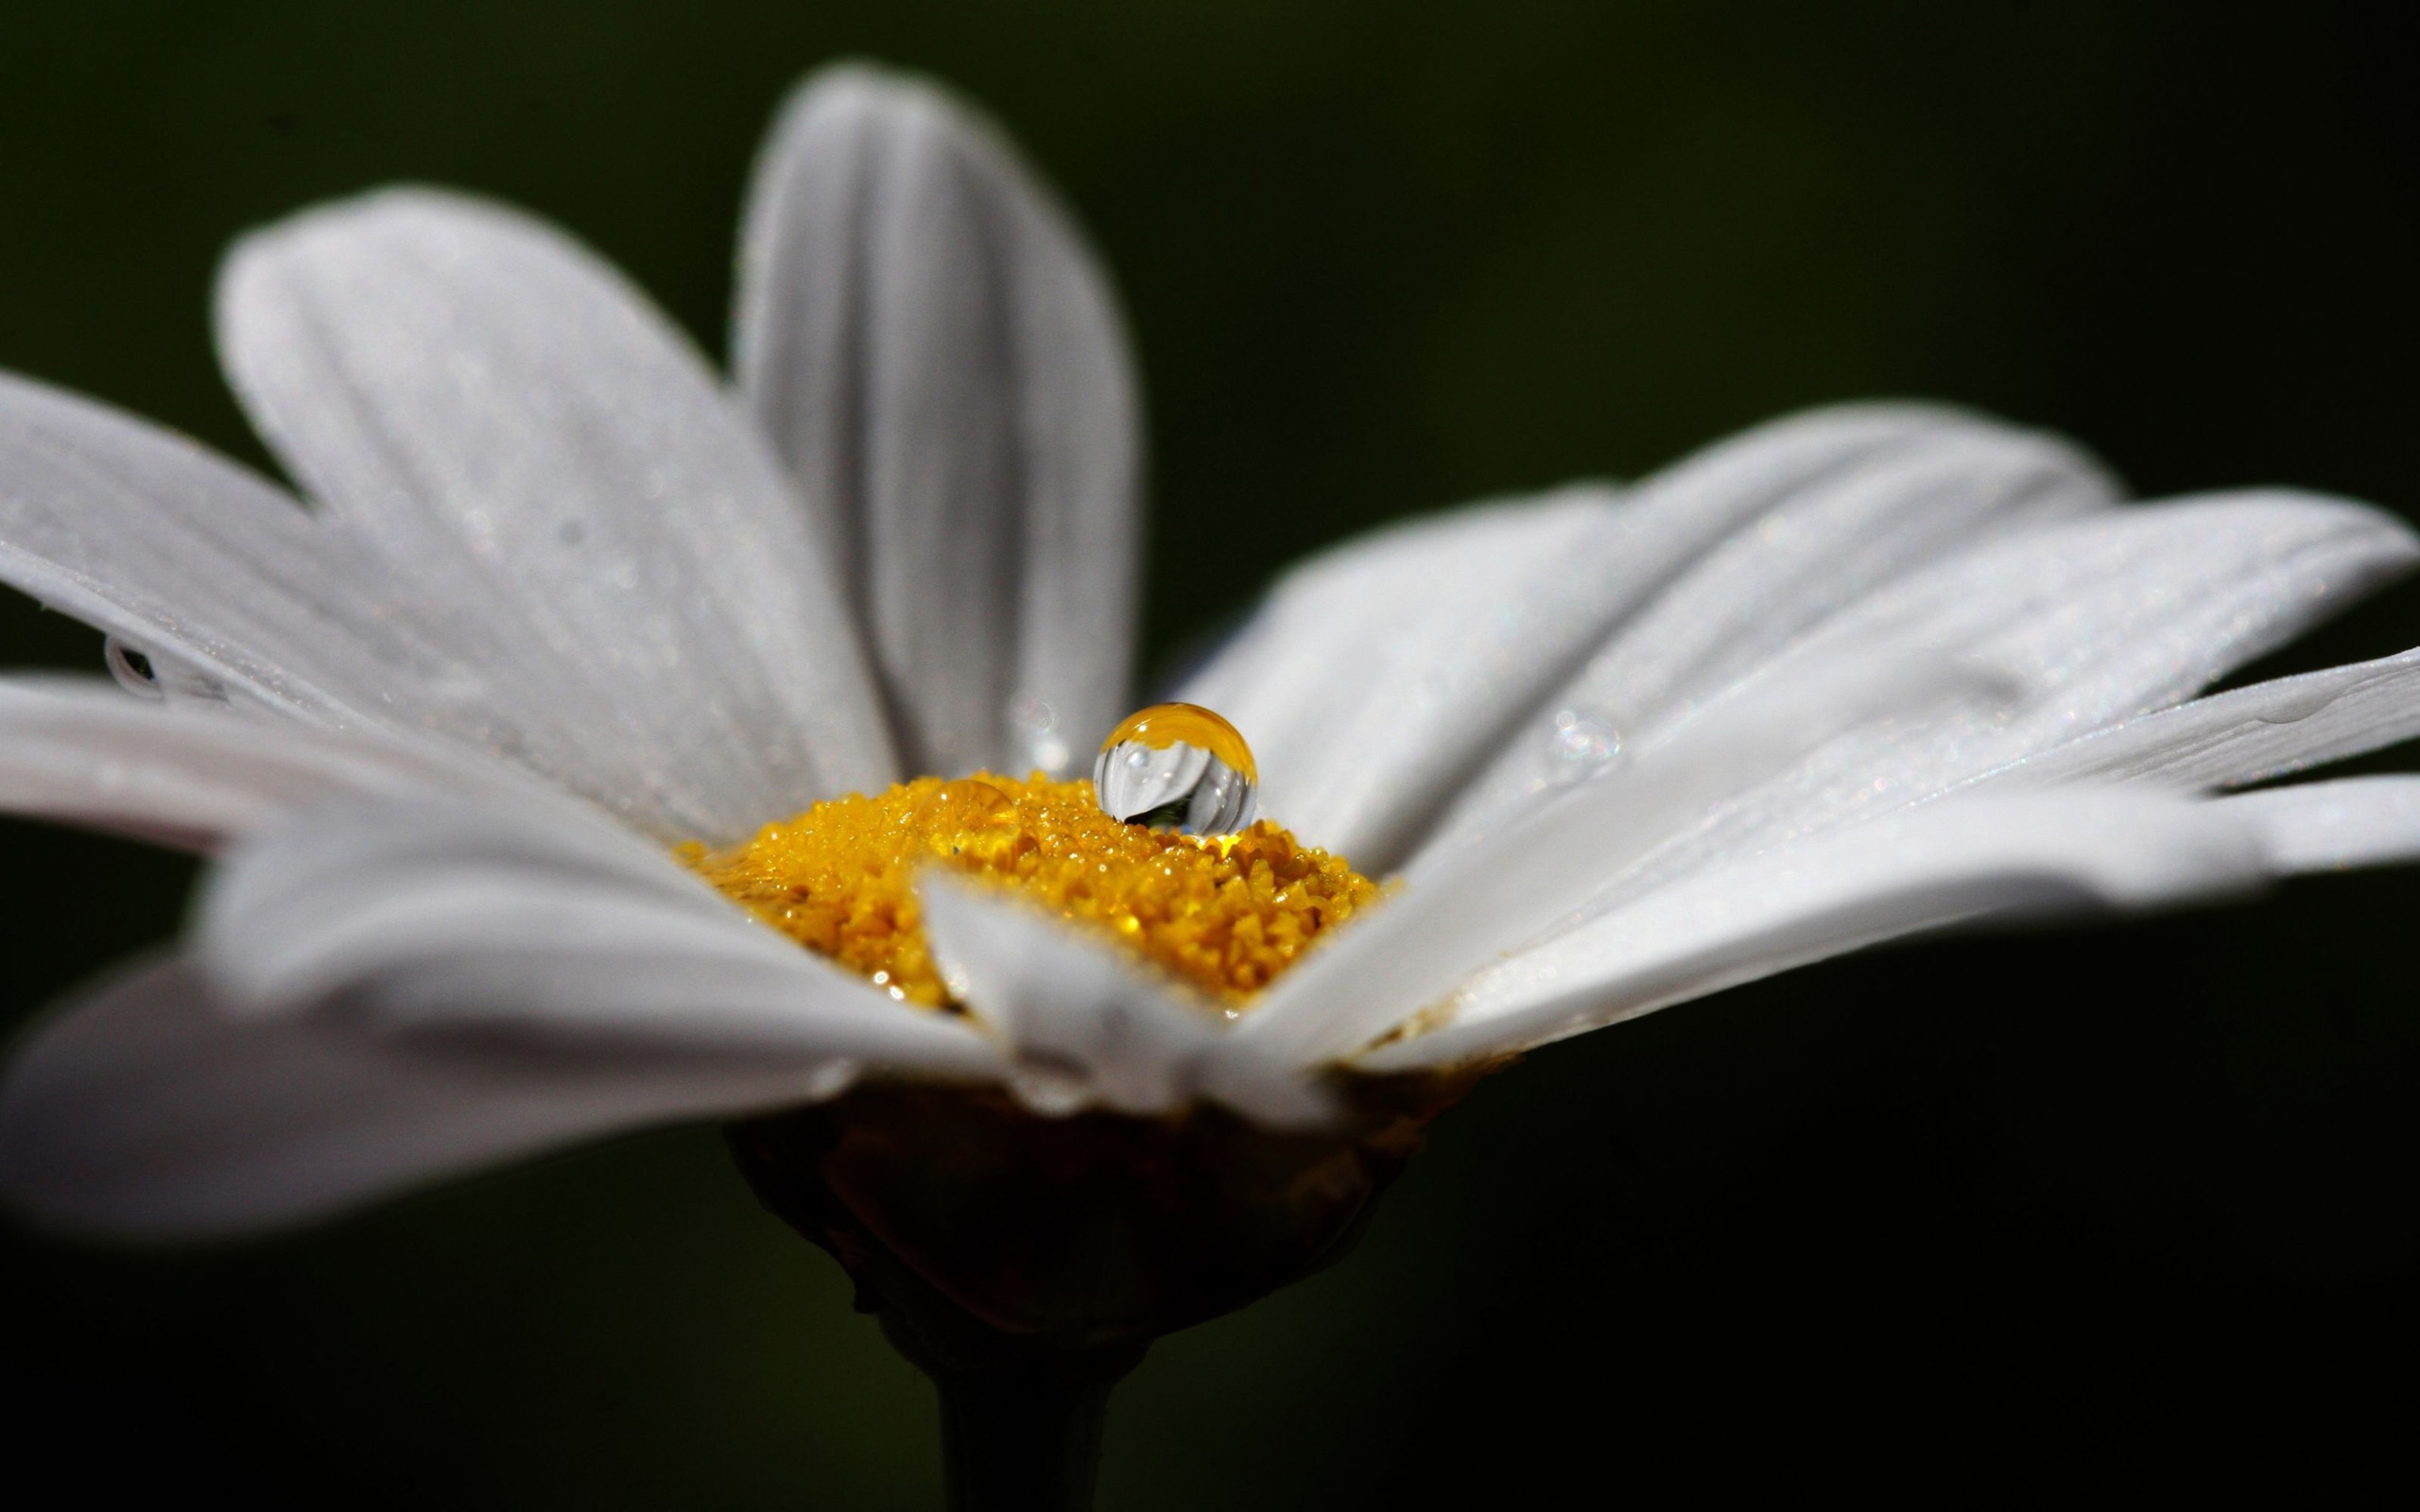
nature, blossom, word, black and white, plant, white, photography, leaf, flower, petal, daisy, pollen, botany, yellow, flora, button, wildflower, close up, tags, test, quality, macro photography, flowering plant, daisy family, oxeye daisy, monochrome photography, plant stem, land plant, mjm